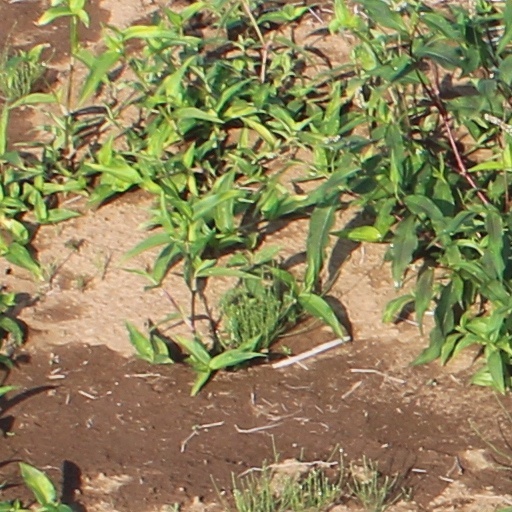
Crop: wheat